Franklin Park (Columbus, Ohio)

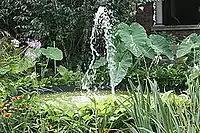
The influence of the park and conservatory in the neighborhood, as seen here in someone's front yard along Franklin Park South.

This neighborhood is bounded by East Broad Street to the north, East Main Street to the south, and Wilson Avenue to the west.